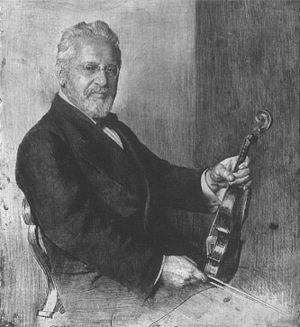
Arnold Rosé, né à Iași le 24 octobre 1863 et mort à Londres le 25 août 1946, est un violoniste autrichien d'origine roumaine, qui a été premier violon de l'Orchestre philharmonique de Vienne pendant plus d'un demi-siècle. Il a travaillé en étroite collaboration avec Brahms. Gustav Mahler était son beau-frère. Bien que n'étant pas connu à l'échelle internationale en tant que soliste, il était un premier violon unanimement apprécié et un passionné de musique de chambre, leader du célèbre Quatuor Rosé pendant plusieurs décennies.